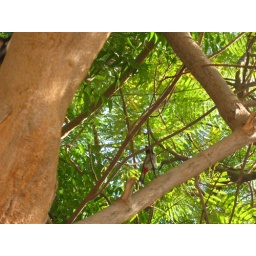
Mysterious greyish bird with a red patch on the underside of its tail in the neem tree.